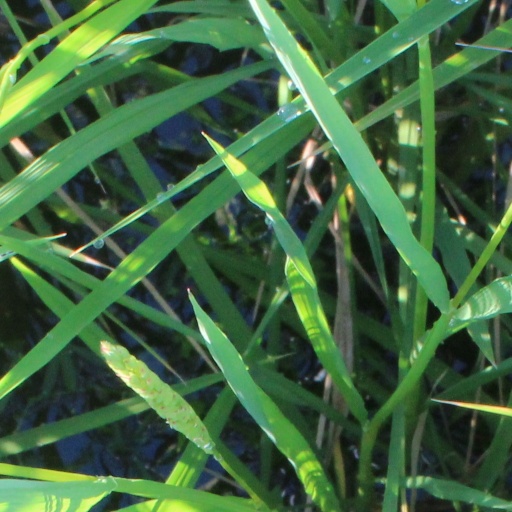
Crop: rice